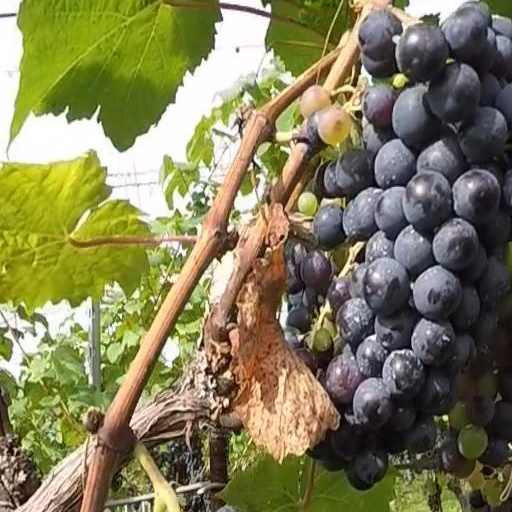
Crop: grape